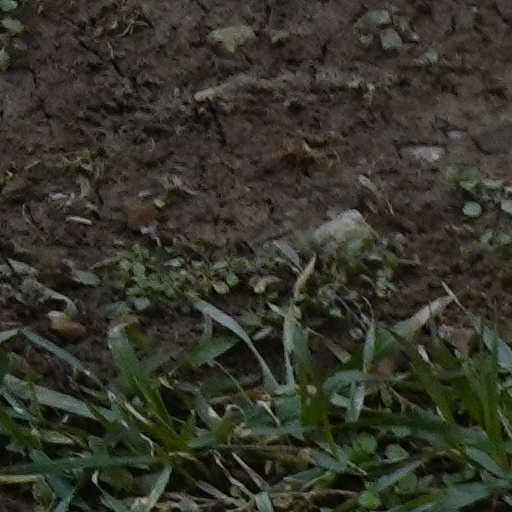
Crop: wheat